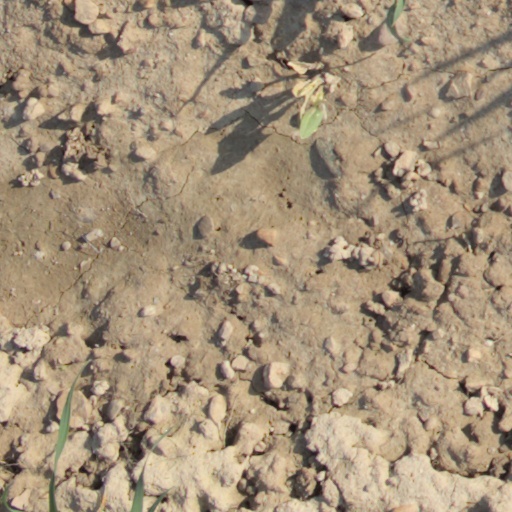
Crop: wheat